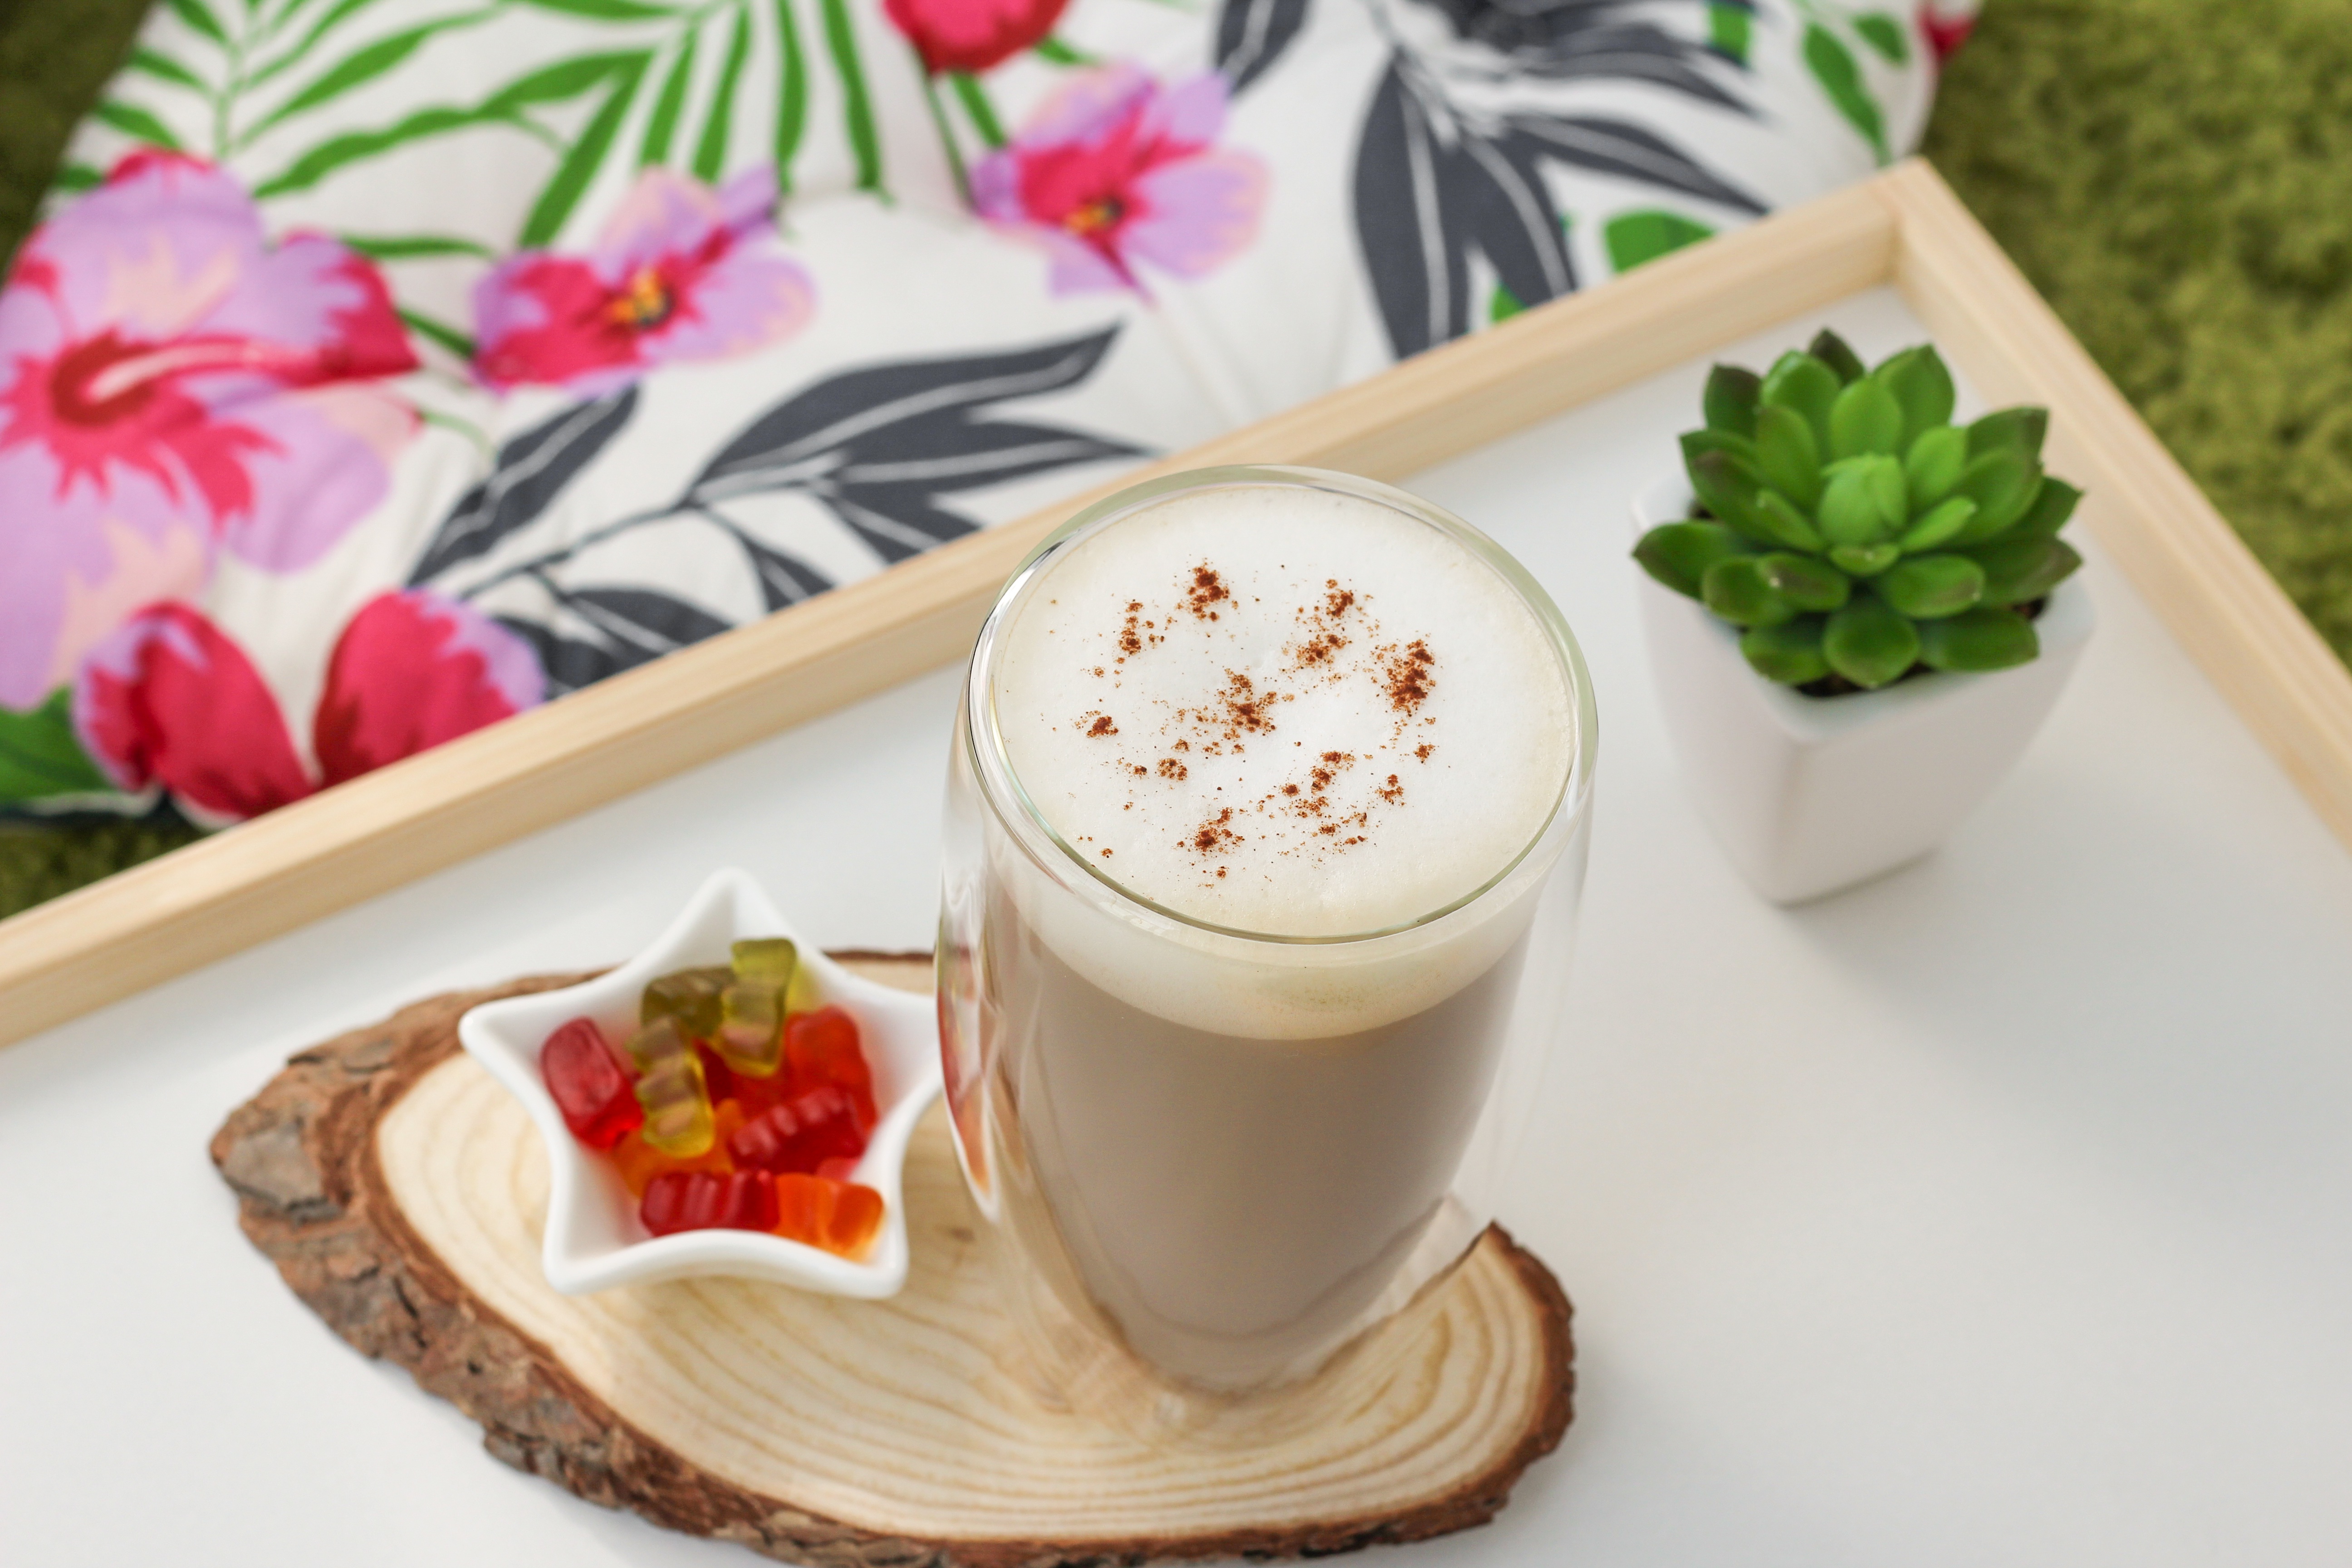
breakfast, coffee, morning, food, dishware, tableware, drinkware, ingredient, cup, serveware, recipe, saucer, porcelain, cuisine, dish, ceramic, flowerpot, drink, cream, kitchen utensil, sweetness, cinnamon stick, dairy, comfort food, earthenware, spoon, garnish, culinary art, la carte food, frozen dessert, teacup, produce, herb, superfood, non alcoholic beverage, coffee cup, petal, delicacy, whipped cream, plate, pottery, linens, home accessories, icing, mascarpone, mint